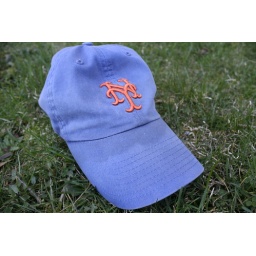
Make a fashion photo today: a person modeling clothing, the clothes in your closet, an accessory that defines you, etc.